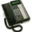
Label: telephone